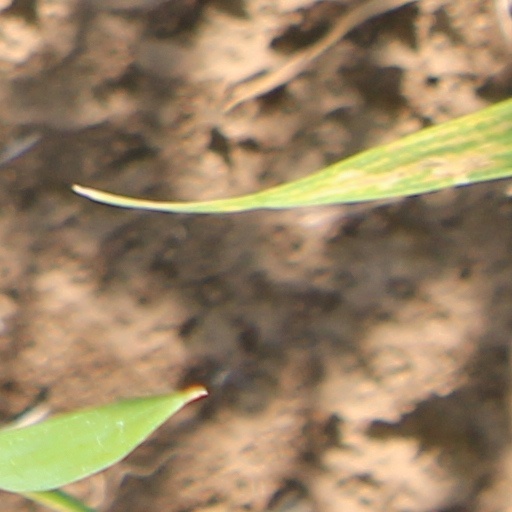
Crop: wheat